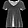
Label: T - shirt / top